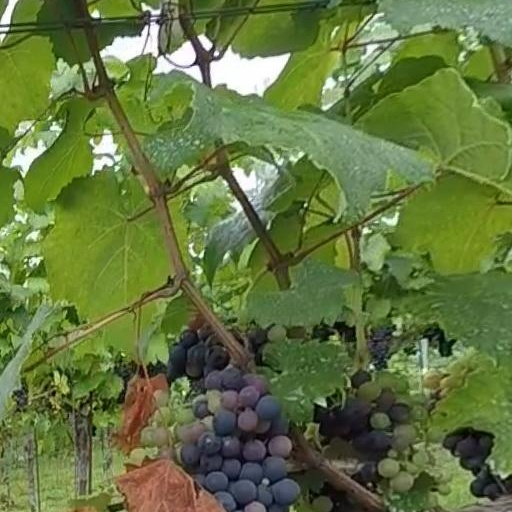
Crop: grape